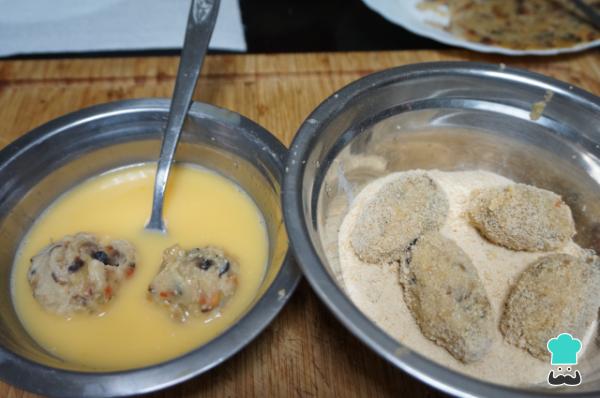
1Bate los huevos en un bol y en otro pon el pan rallado. Saca la masa de la nevera y ve formando bolas alargadas para pasarlas primero por el huevo y luego por el pan rallado.